SMS Prinz Eugen (1912)

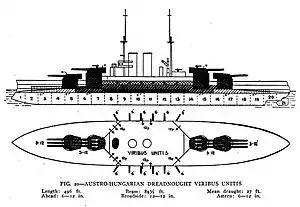
Schematics for this type of battleship; the ships mount four gun turrets, two forward and two aft

Designed by naval architect Siegfried Popper, "Prinz Eugen" had an overall length of , with a beam of and a draught of at deep load. She was designed to displace at load, but at full combat load she displaced . "Prinz Eugen"s hull was built with a double bottom, deep, with a reinforced inner bottom that consisted of two layers of plates.